Plummer-Motz School

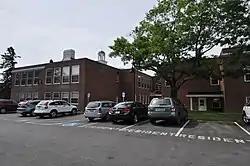

The Plummer-Motz School, formerly Falmouth High School, is a former school building at 192 Middle Road in Falmouth, Maine. Built in the 1930s, it was the town's first high school, serving as first a high school, and later as a junior high school and elementary school, until its closure in 2011. The building has been converted to residential use.